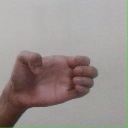
अक्षर: ख